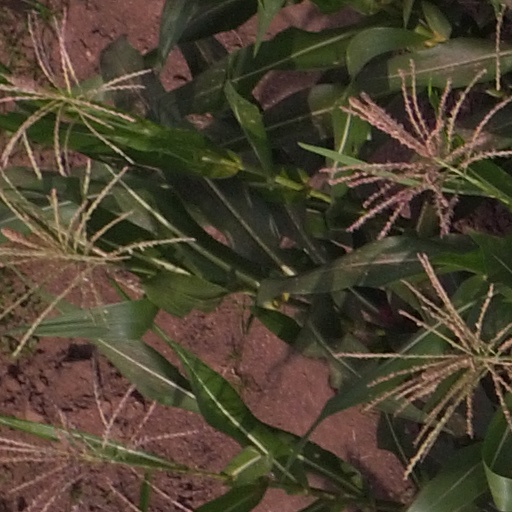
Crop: maize; corn